Thérèse Casgrain

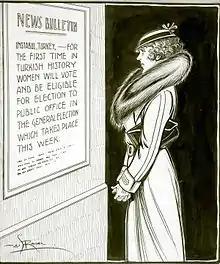
Political cartoon commenting on denial of vote to Quebec women, 1930

In spite of these changes at the federal level, and the expansion of women's suffrage in most other provinces, women in Quebec still could not vote during provincial elections. The opposition for such an extension of the law was strong, notably from the clergy and the conservative elite.